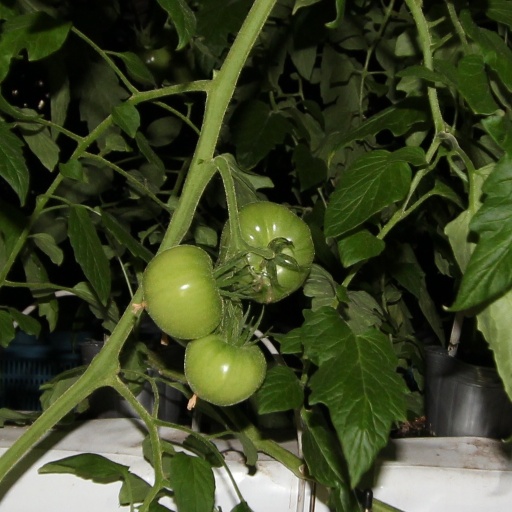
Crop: tomato